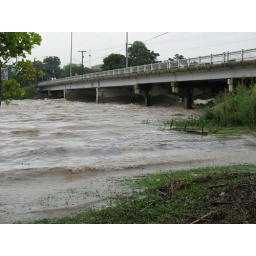
Looking down stream at the South fork of the San Gabrial river at Austin Ave. bridge in Georgetown, TX.